Lorenzo Lanzi

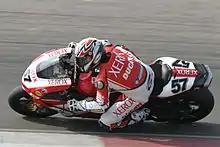
Lorenzo Lanzi

Lorenzo Lanzi (born October 26, 1981, in Cesena, Italy) is a professional motorcycle racer most known for competing in the Superbike World championship. He currently competes in the CIV Superbike Championship aboard a BMW S1000RR.